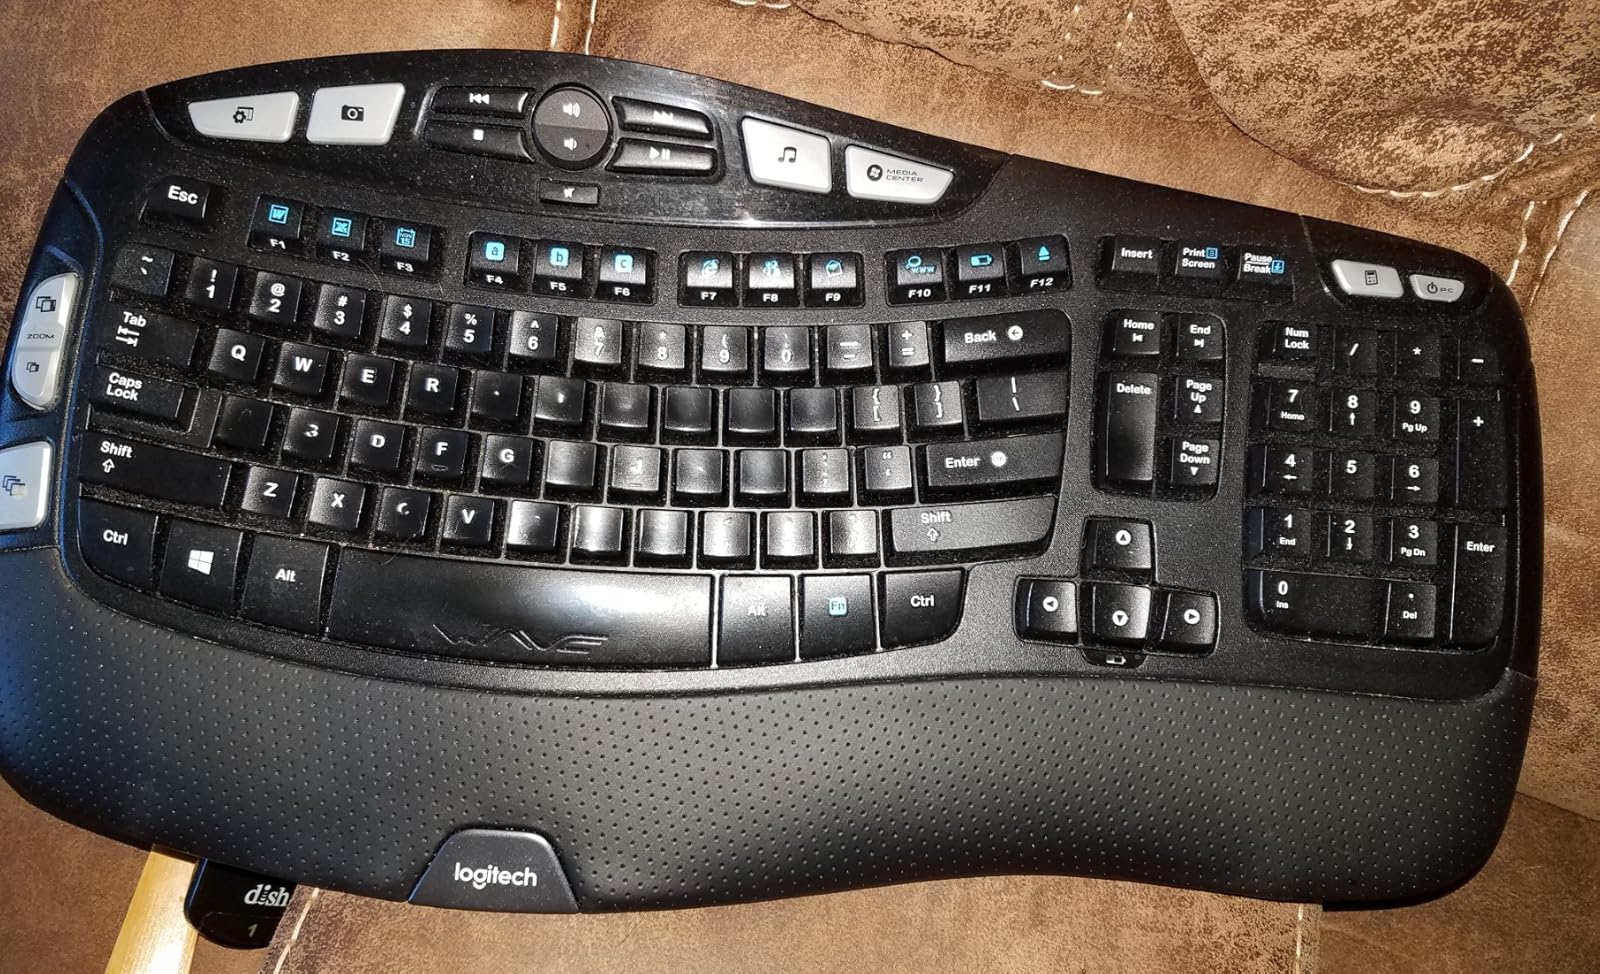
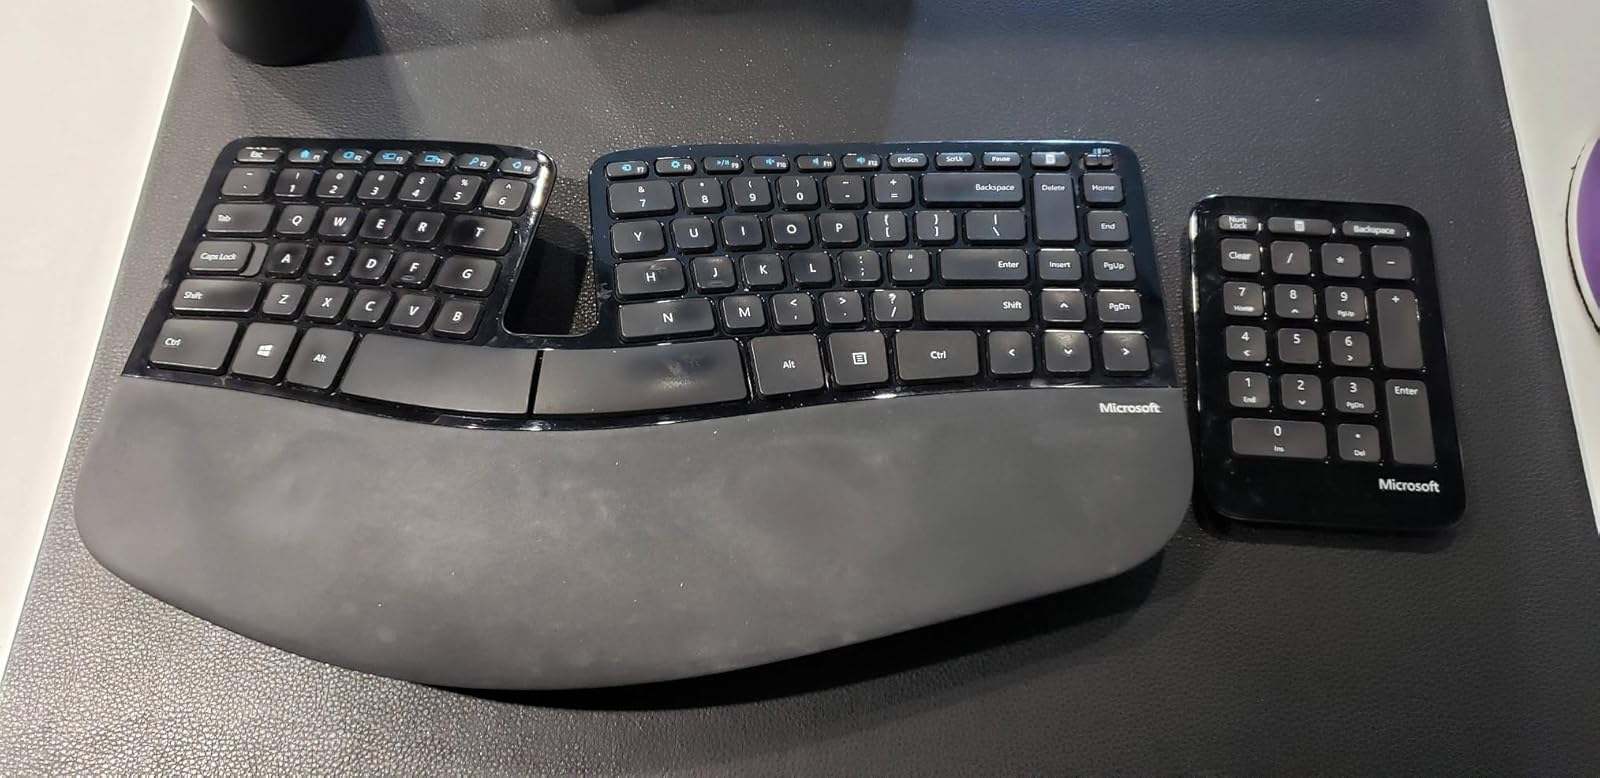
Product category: keyboard
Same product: no